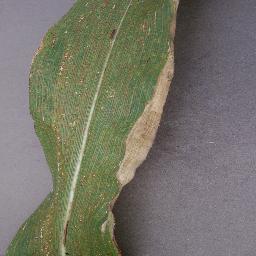
Label: Corn_(Maize)___Northern_Leaf_Blight